Jayson Granger

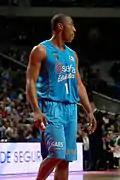
Granger playing with Estudiantes, in 2013.

In December 2005, Granger had a trial with the Spanish team Estudiantes, and he signed with them in 2006, at only 16.